Bigfoot

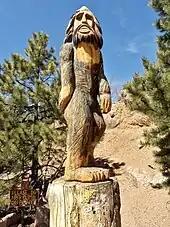
"Bigfoot" carving at the Crystal Creek Reservoir in Colorado

Many regions throughout North America have differentiating names for Bigfoot. In Canada, the name "Sasquatch" is widely used in addition to Bigfoot. The United States uses both of these names but also has numerous names and descriptions of the creatures depending on the region and area in which they are allegedly sighted. These include the "Skunk ape" in Florida and other southern states, the "Ohio Grassman" in Ohio, "Fouke Monster" in Arkansas, "Wood Booger" in Virginia, the "Monster of Whitehall" in Whitehall, New York, "Momo" in Missouri, "Honey Island Swamp Monster" in Louisiana, "Dewey Lake Monster" in Michigan, "Mogollon Monster" in Arizona, the "Big Muddy Monster" in southern Illinois, and "The Old Men of the Mountain" in West Virginia. The term "Wood Ape" is also used by some as a means to deviate from the perceived mythical connotation surrounding the name "Bigfoot". Other names include "Bushman", "Treeman", and "Wildman".